Degrowth

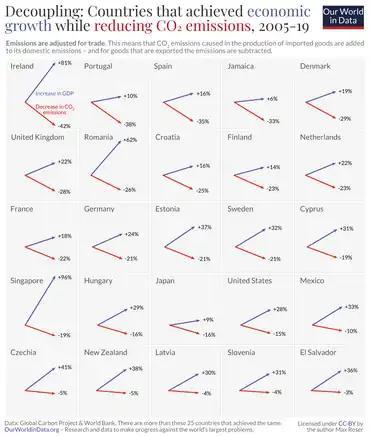
Examples of countries with eco-economic decoupling

The concept of "decoupling" denotes decoupling economic growth, usually measured in GDP growth, GDP per capita growth or GNI per capita growth from the use of natural resources and greenhouse gas (GHG) emissions. "Absolute decoupling" refers to GDP growth coinciding with a reduction in natural resource use and GHG emissions, while "relative decoupling" describes an increase in resource use and GHG emissions lower than the increase in GDP growth. The degrowth movement heavily critiques this idea and argues that absolute decoupling is only possible for short periods, specific locations, or with small mitigation rates. In 2021 NGO European Environmental Bureau called stated that there is "no empirical evidence supporting the existence of a decoupling of economic growth from environmental pressures on anywhere near the scale needed to deal with environmental breakdown", and that reported cases of existing eco-economic decouplings either depict relative decoupling and/or are observed only temporarily and/or only on a local scale, arguing that alternatives to eco-economic decoupling are needed. This is supported by several other studies which state that absolute decoupling is highly unlikely to be achieved fast enough to prevent global warming over 1.5 °C or 2 °C, even under optimistic policy conditions.